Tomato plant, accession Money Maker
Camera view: tilt-top (135 deg); turntable rotation: 90 degrees
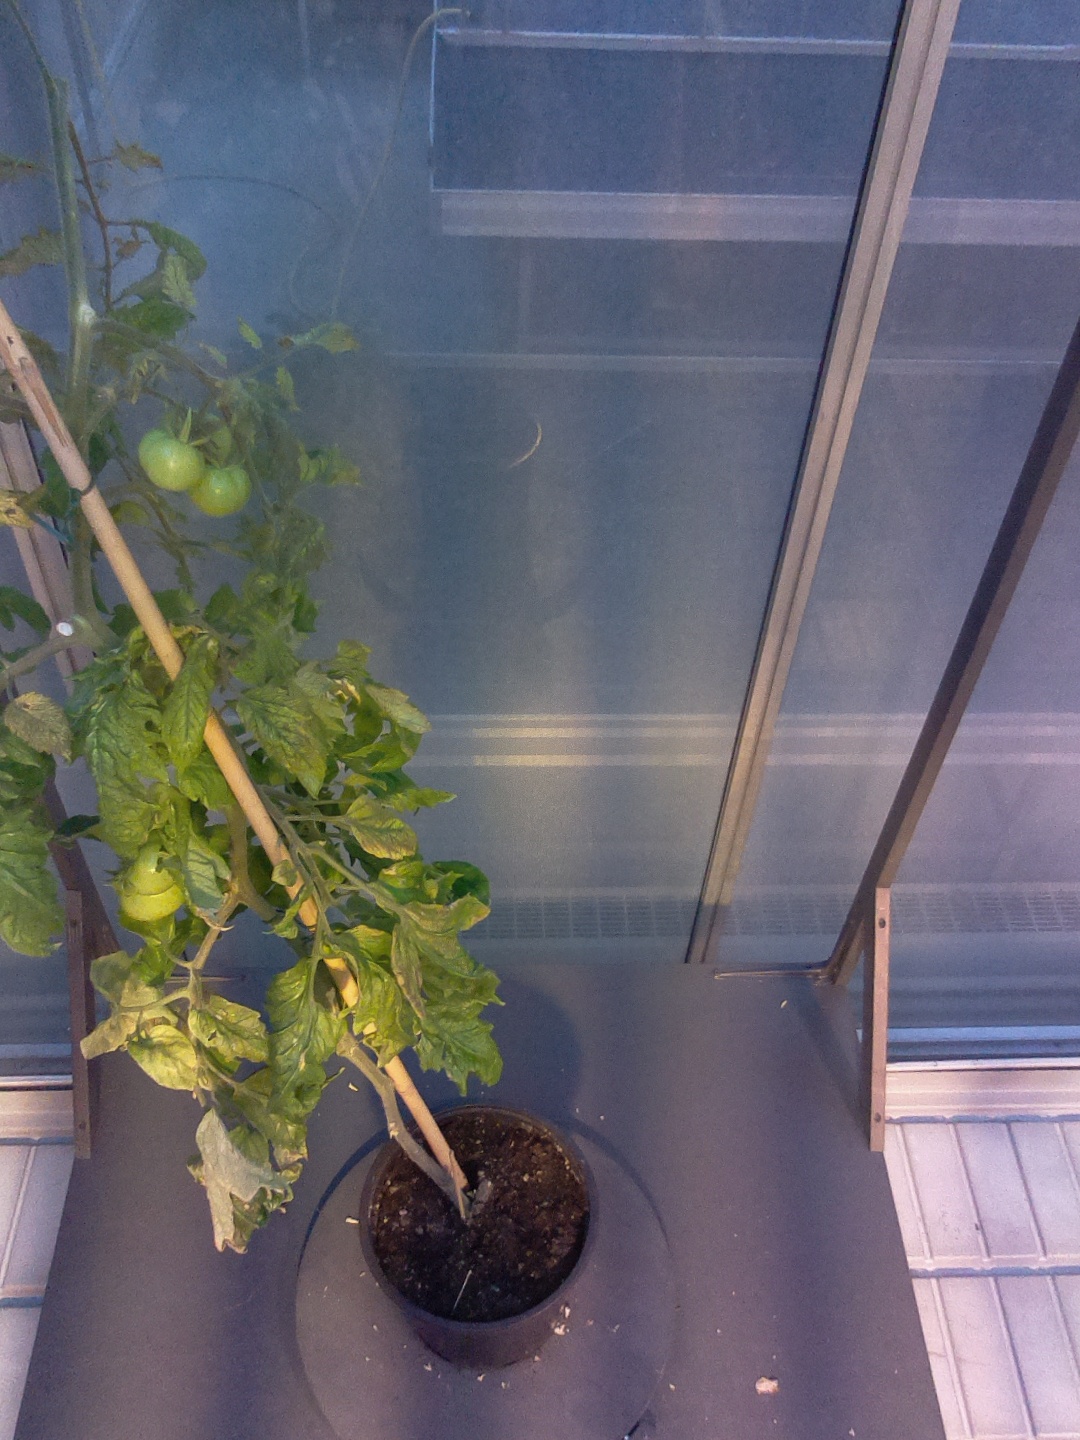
BBCH growth stage 79: 90% -100% of final fruit size